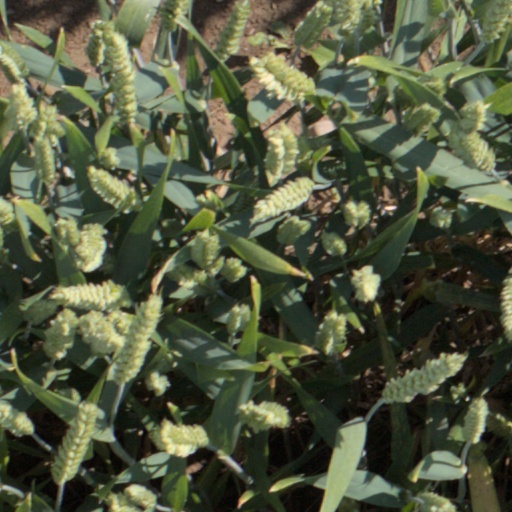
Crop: wheat